Filial piety

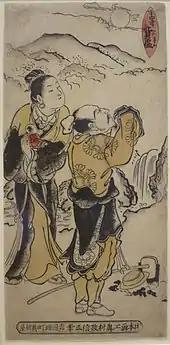
Woodblock print with color, showing an old man and a young women gazing at the sky

During the 17th century, some missionaries tried to prevent Chinese people from worshiping their ancestors. This was regarded as an assault on Chinese culture.